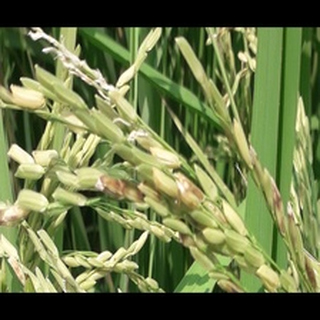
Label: diseased_rice